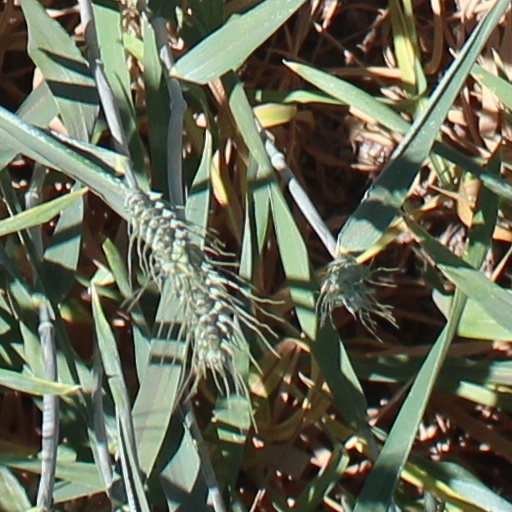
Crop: wheat